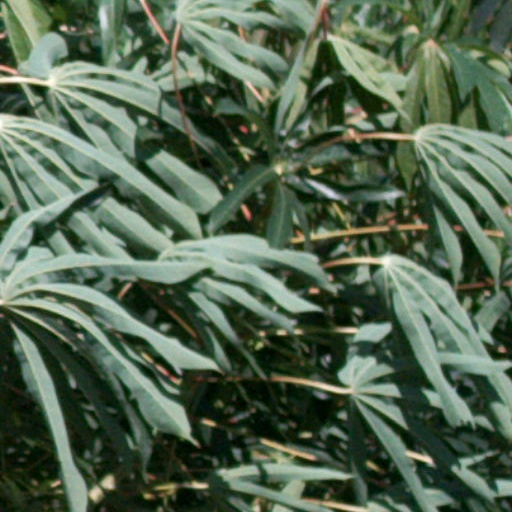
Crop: cassava